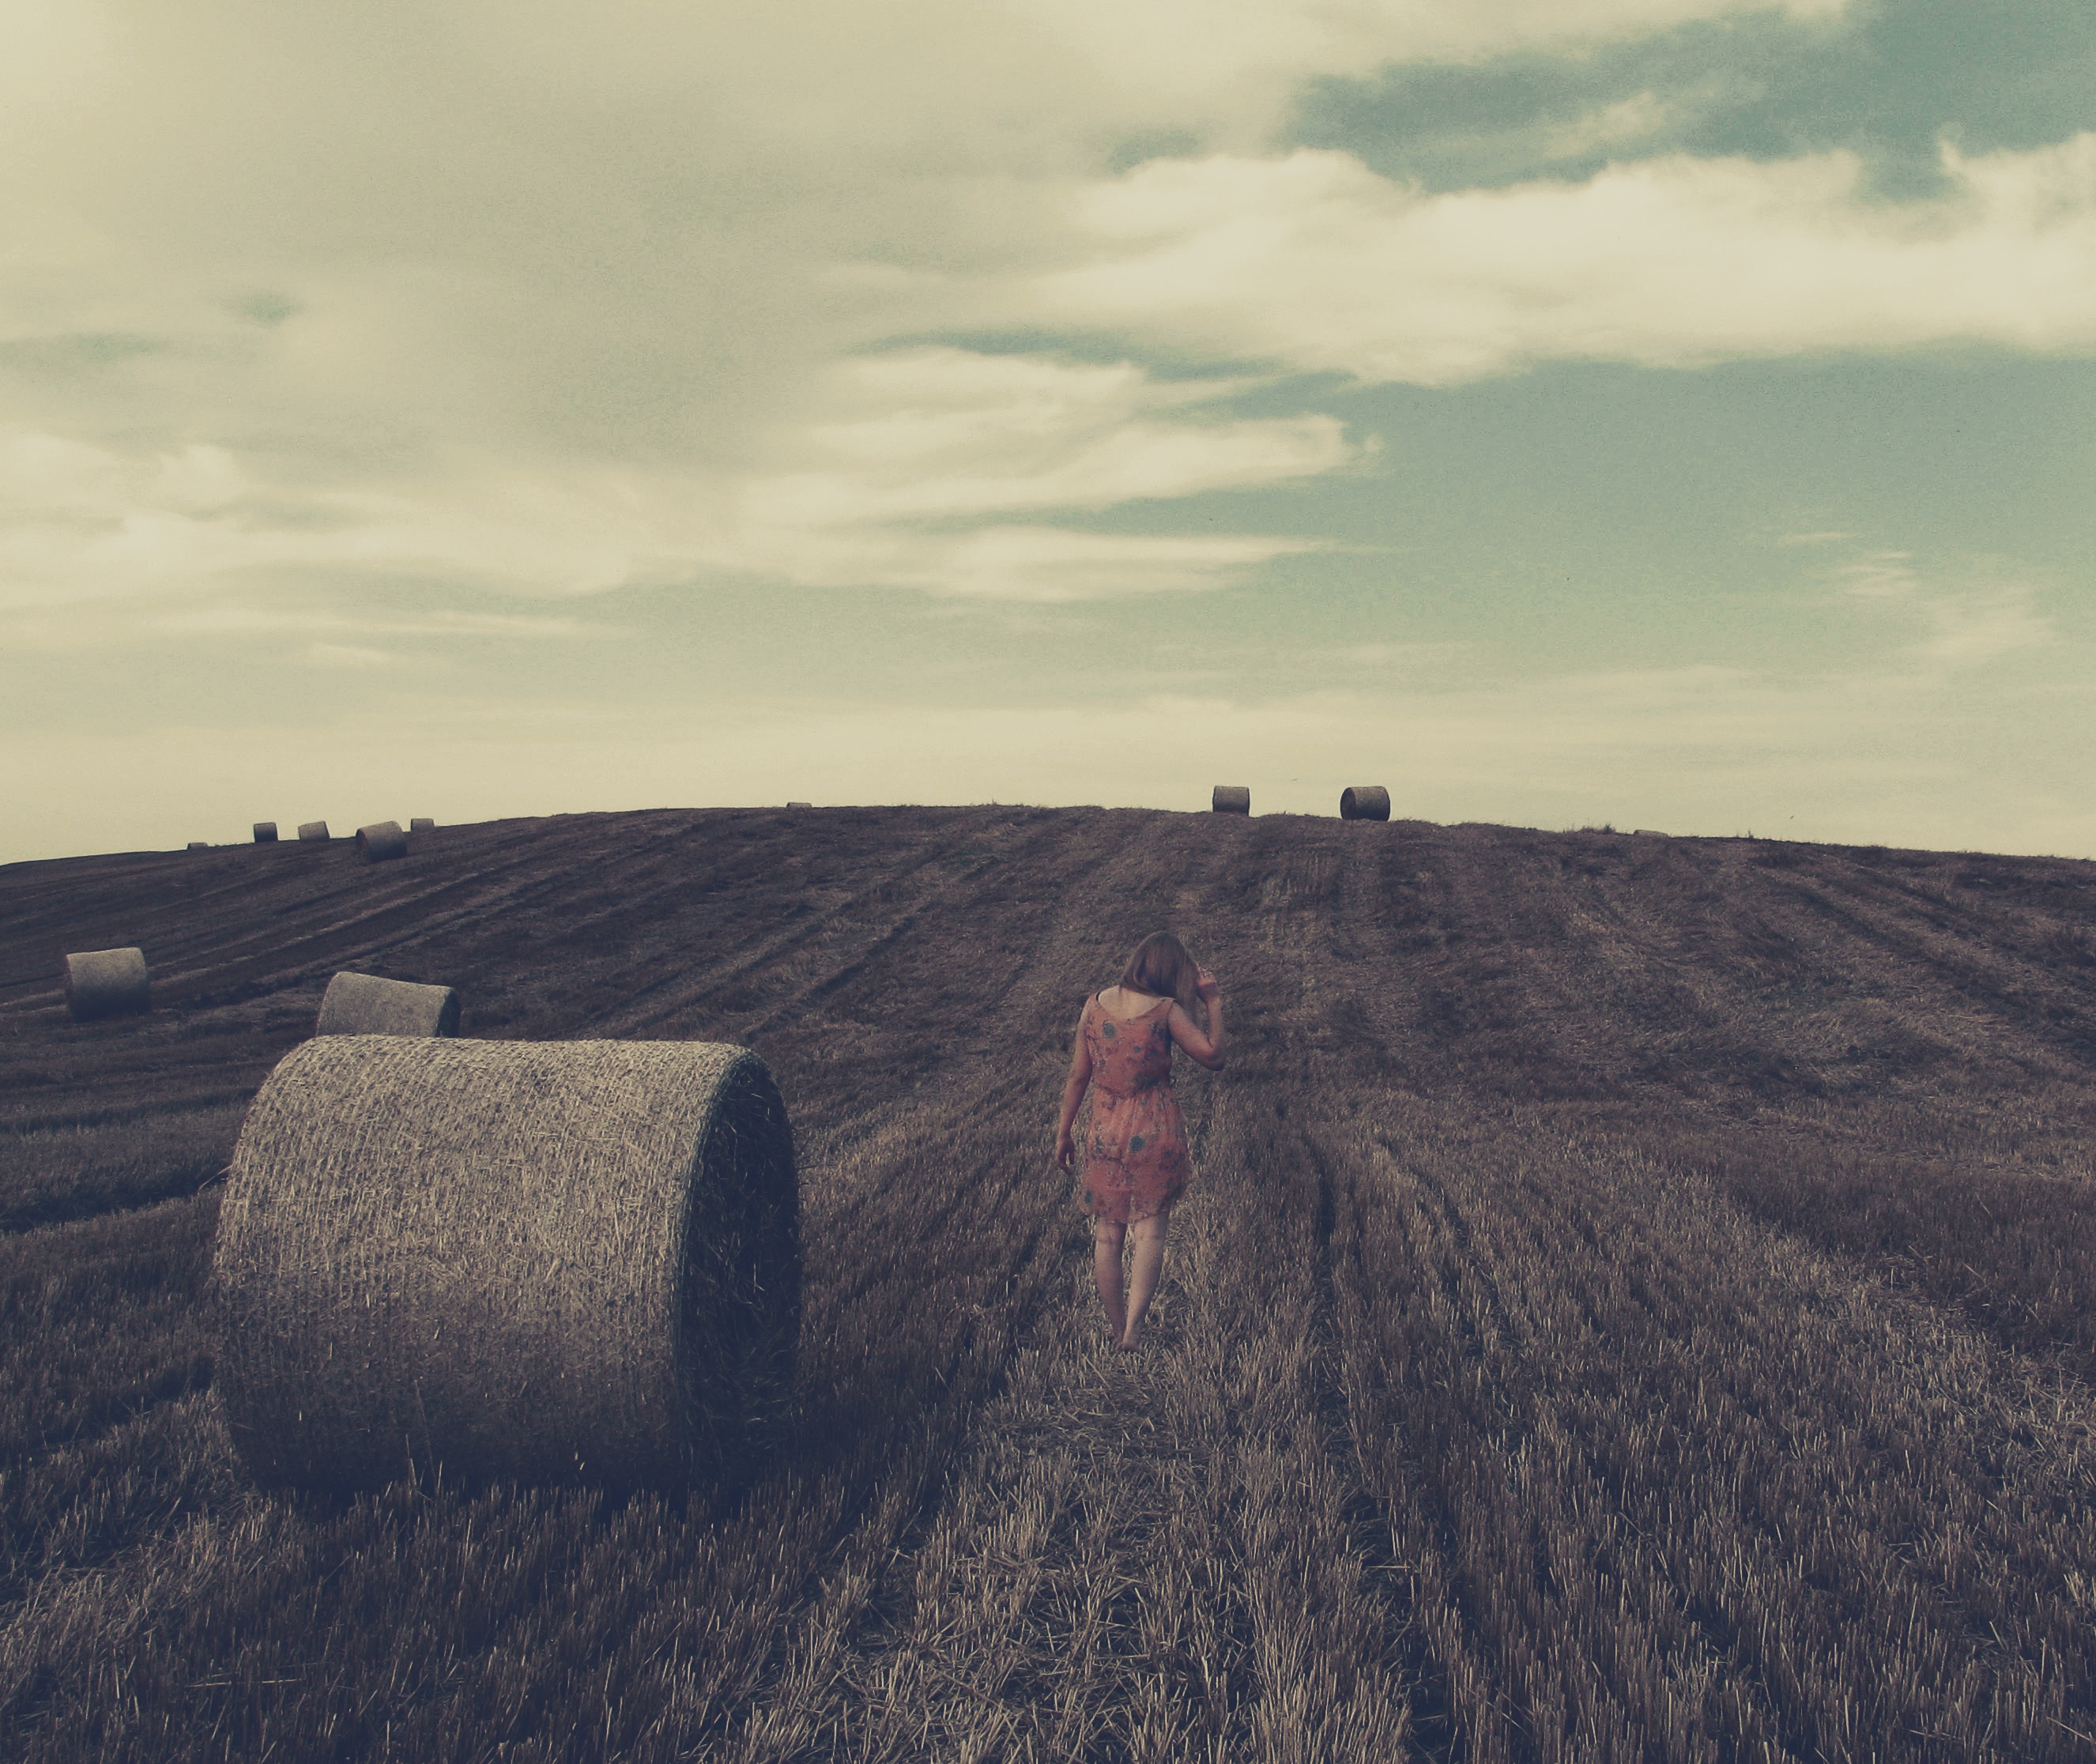
landscape, grass, sand, rock, horizon, mountain, cloud, sky, field, prairie, morning, hill, wind, agriculture, terrain, plain, badlands, rural area, natural environment, grass family